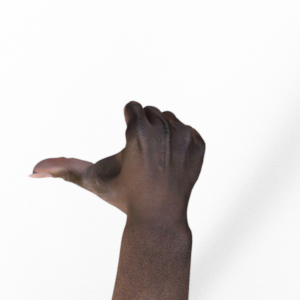
Label: rock